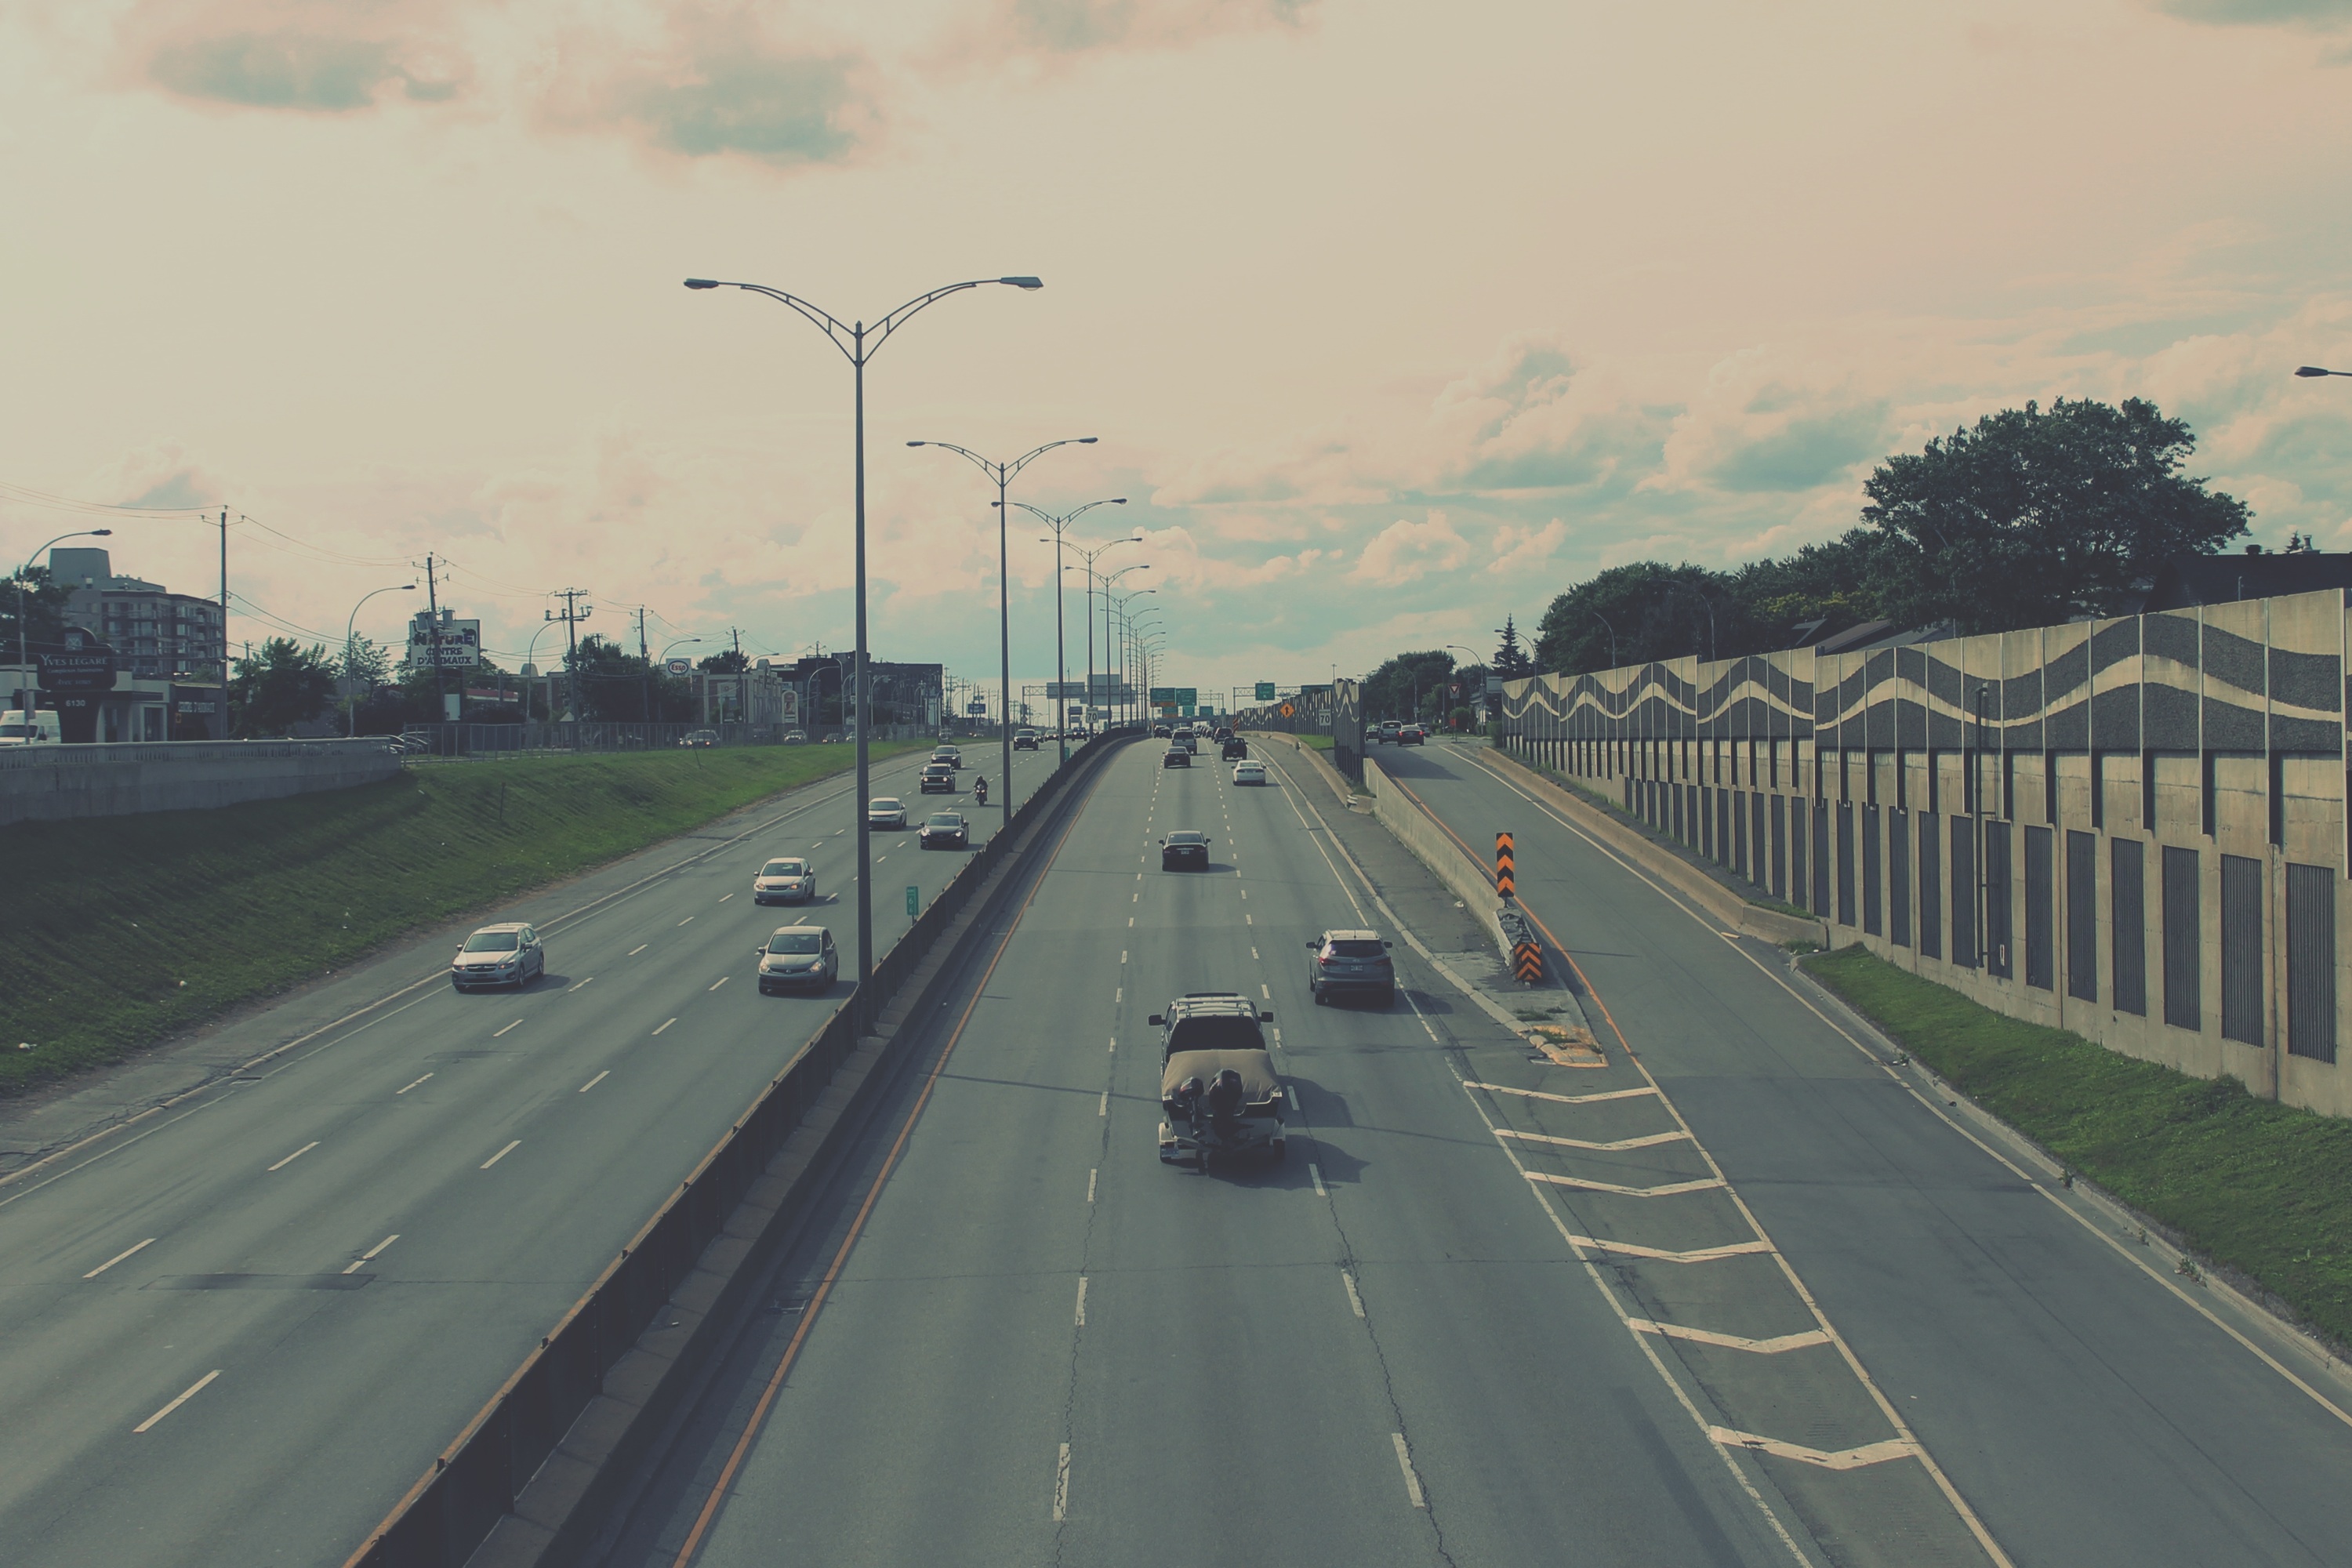
road, bridge, morning, highway, driving, overpass, transport, lane, infrastructure, residential area, atmospheric phenomenon, controlled access highway